Balsz House

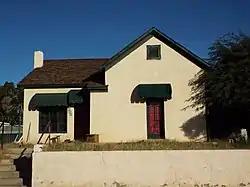
The house in 2018

The Balsz House is a historic adobe house in Yuma, Arizona. It was built in 1899 by Harry Neahr, and it belonged to the Balsz family from 1919 to 1976. The Balszes worked in the meat industry. The house is "a well preserved example of middle class housing in Yuma at the turn of the century." It has been listed on the National Register of Historic Places since December 7, 1982.